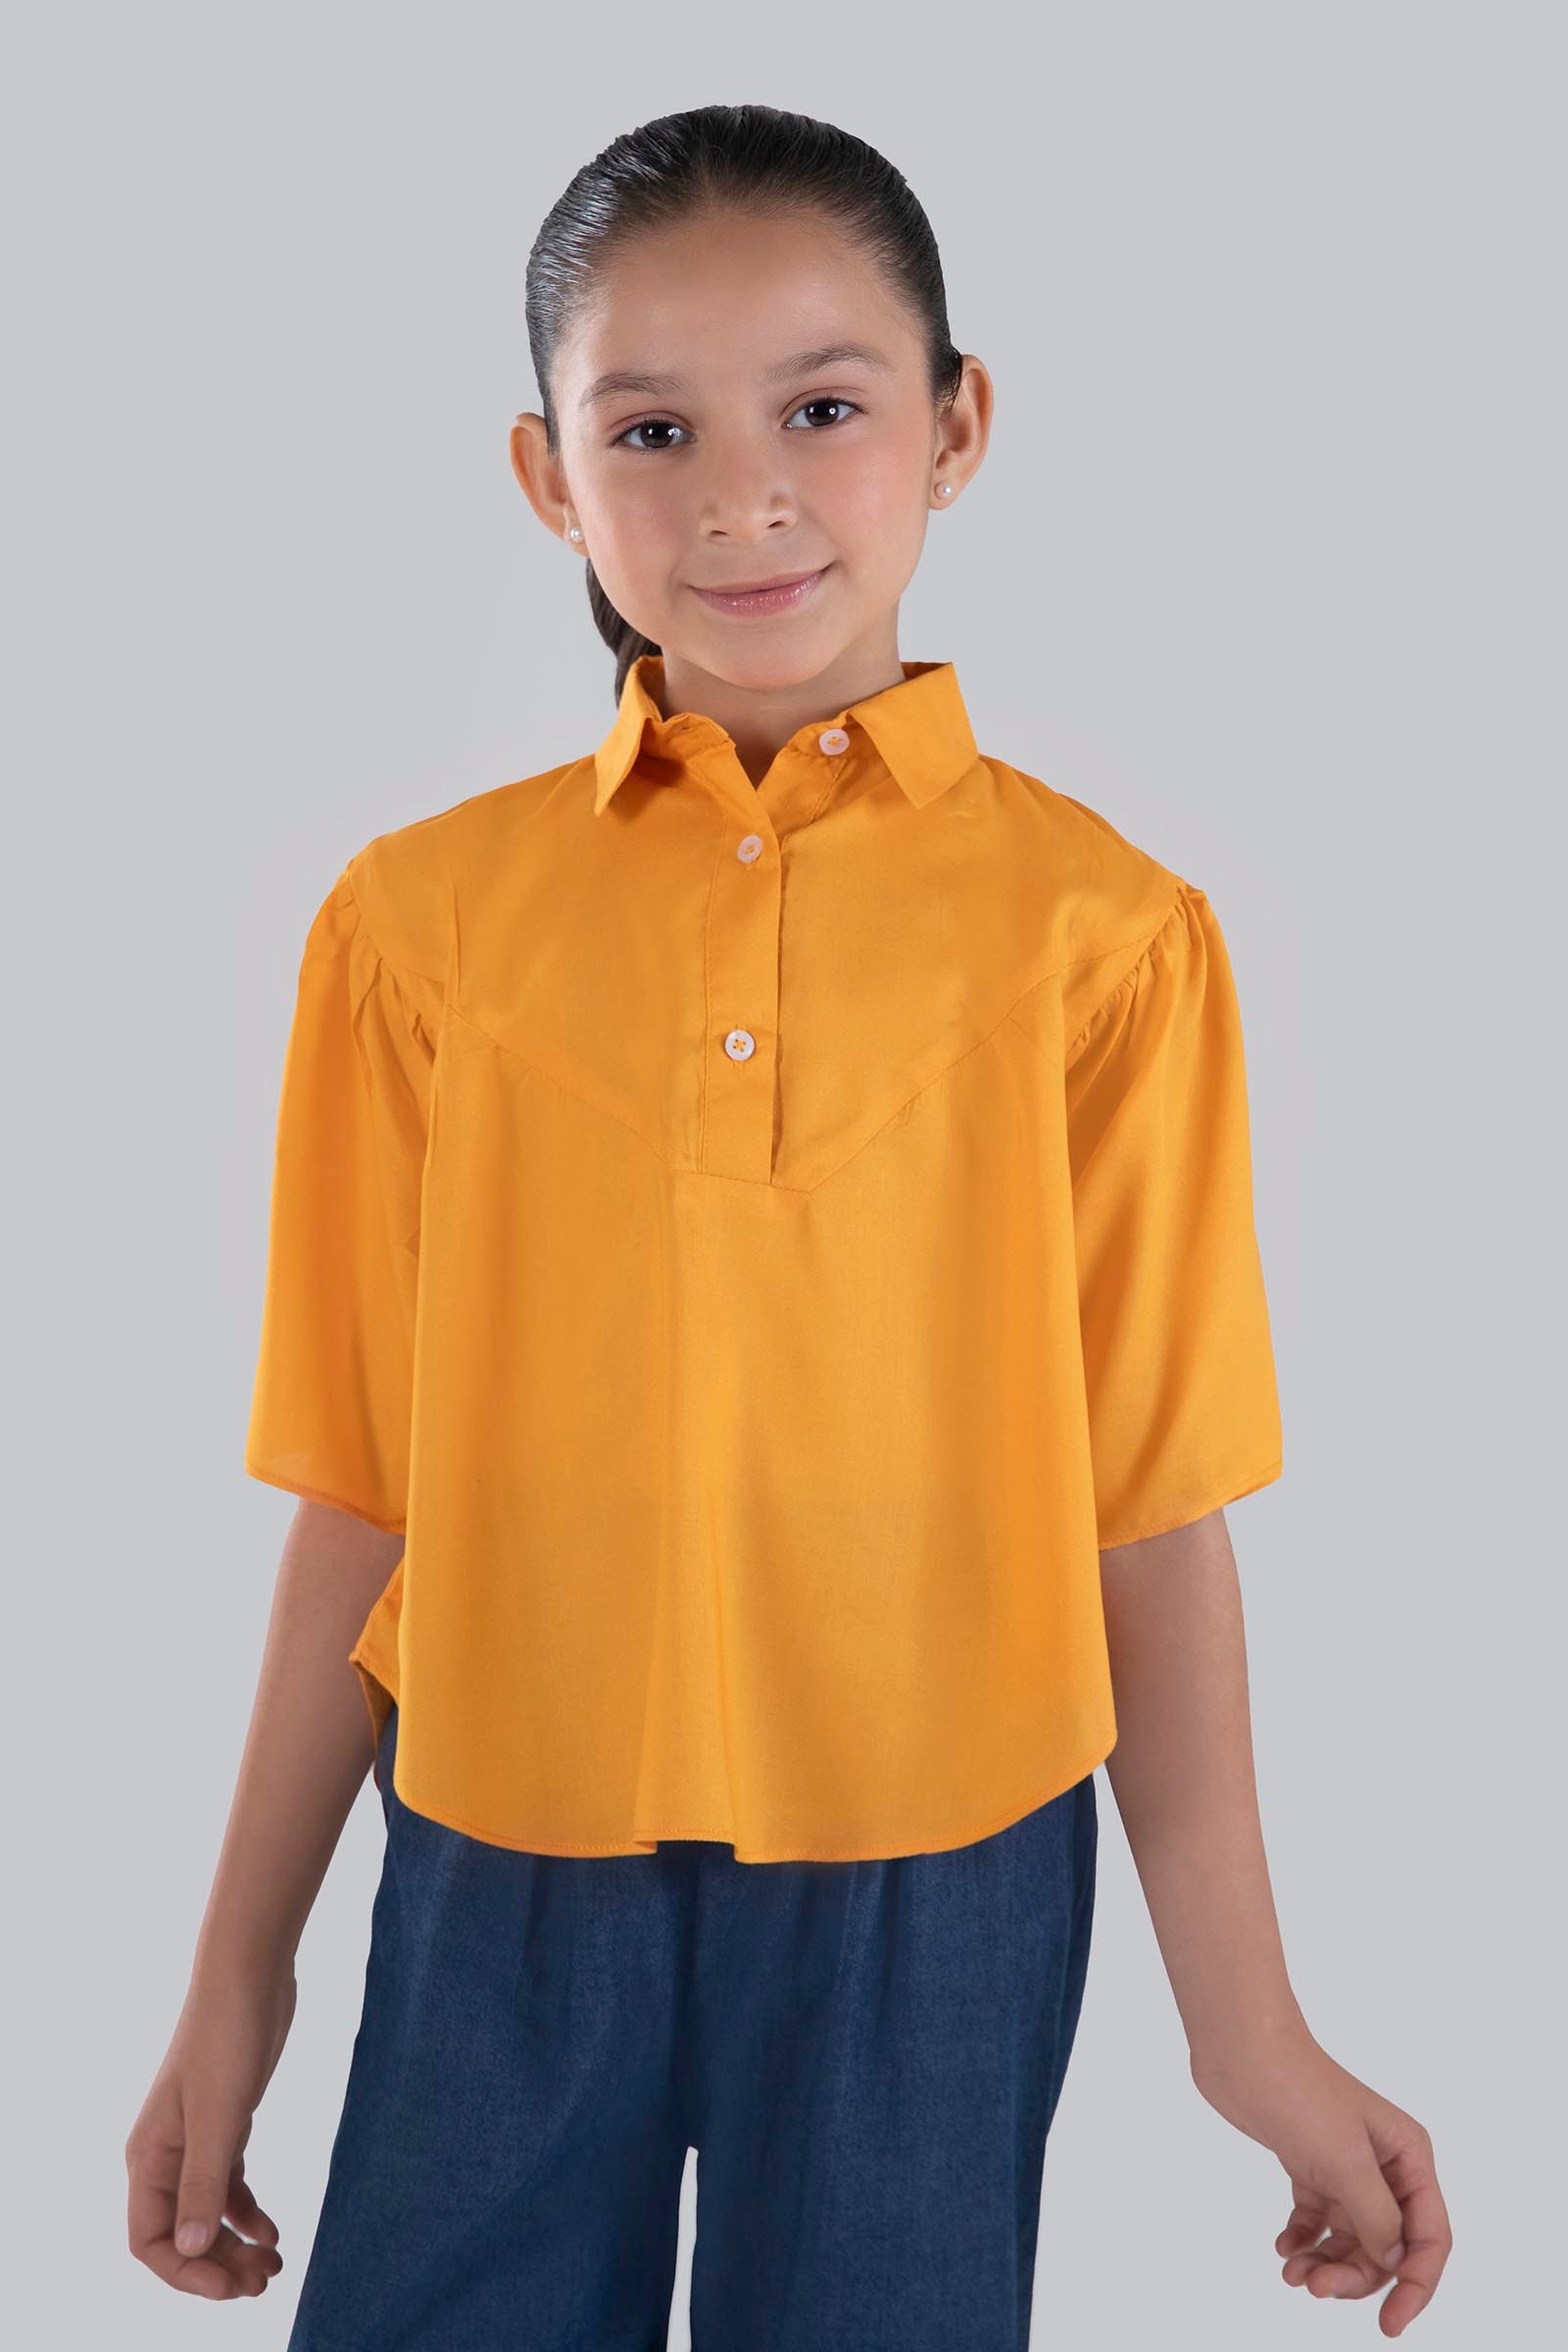
yellow puffy sleeve tee